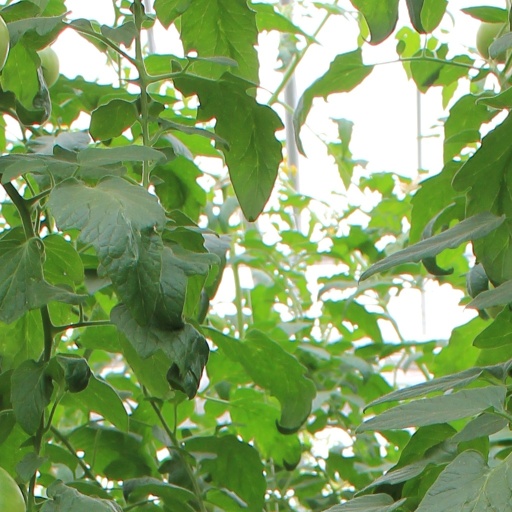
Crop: tomato